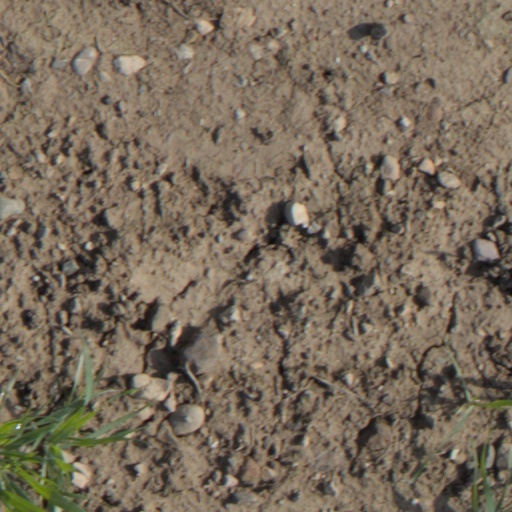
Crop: wheat